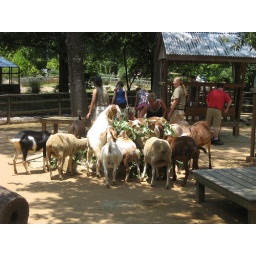
Zoo AtlantaGoats! They were very eager to eat the leaves from the tree branch the zoo person brought over